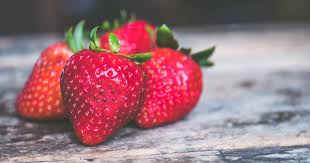
Label: Strawberry